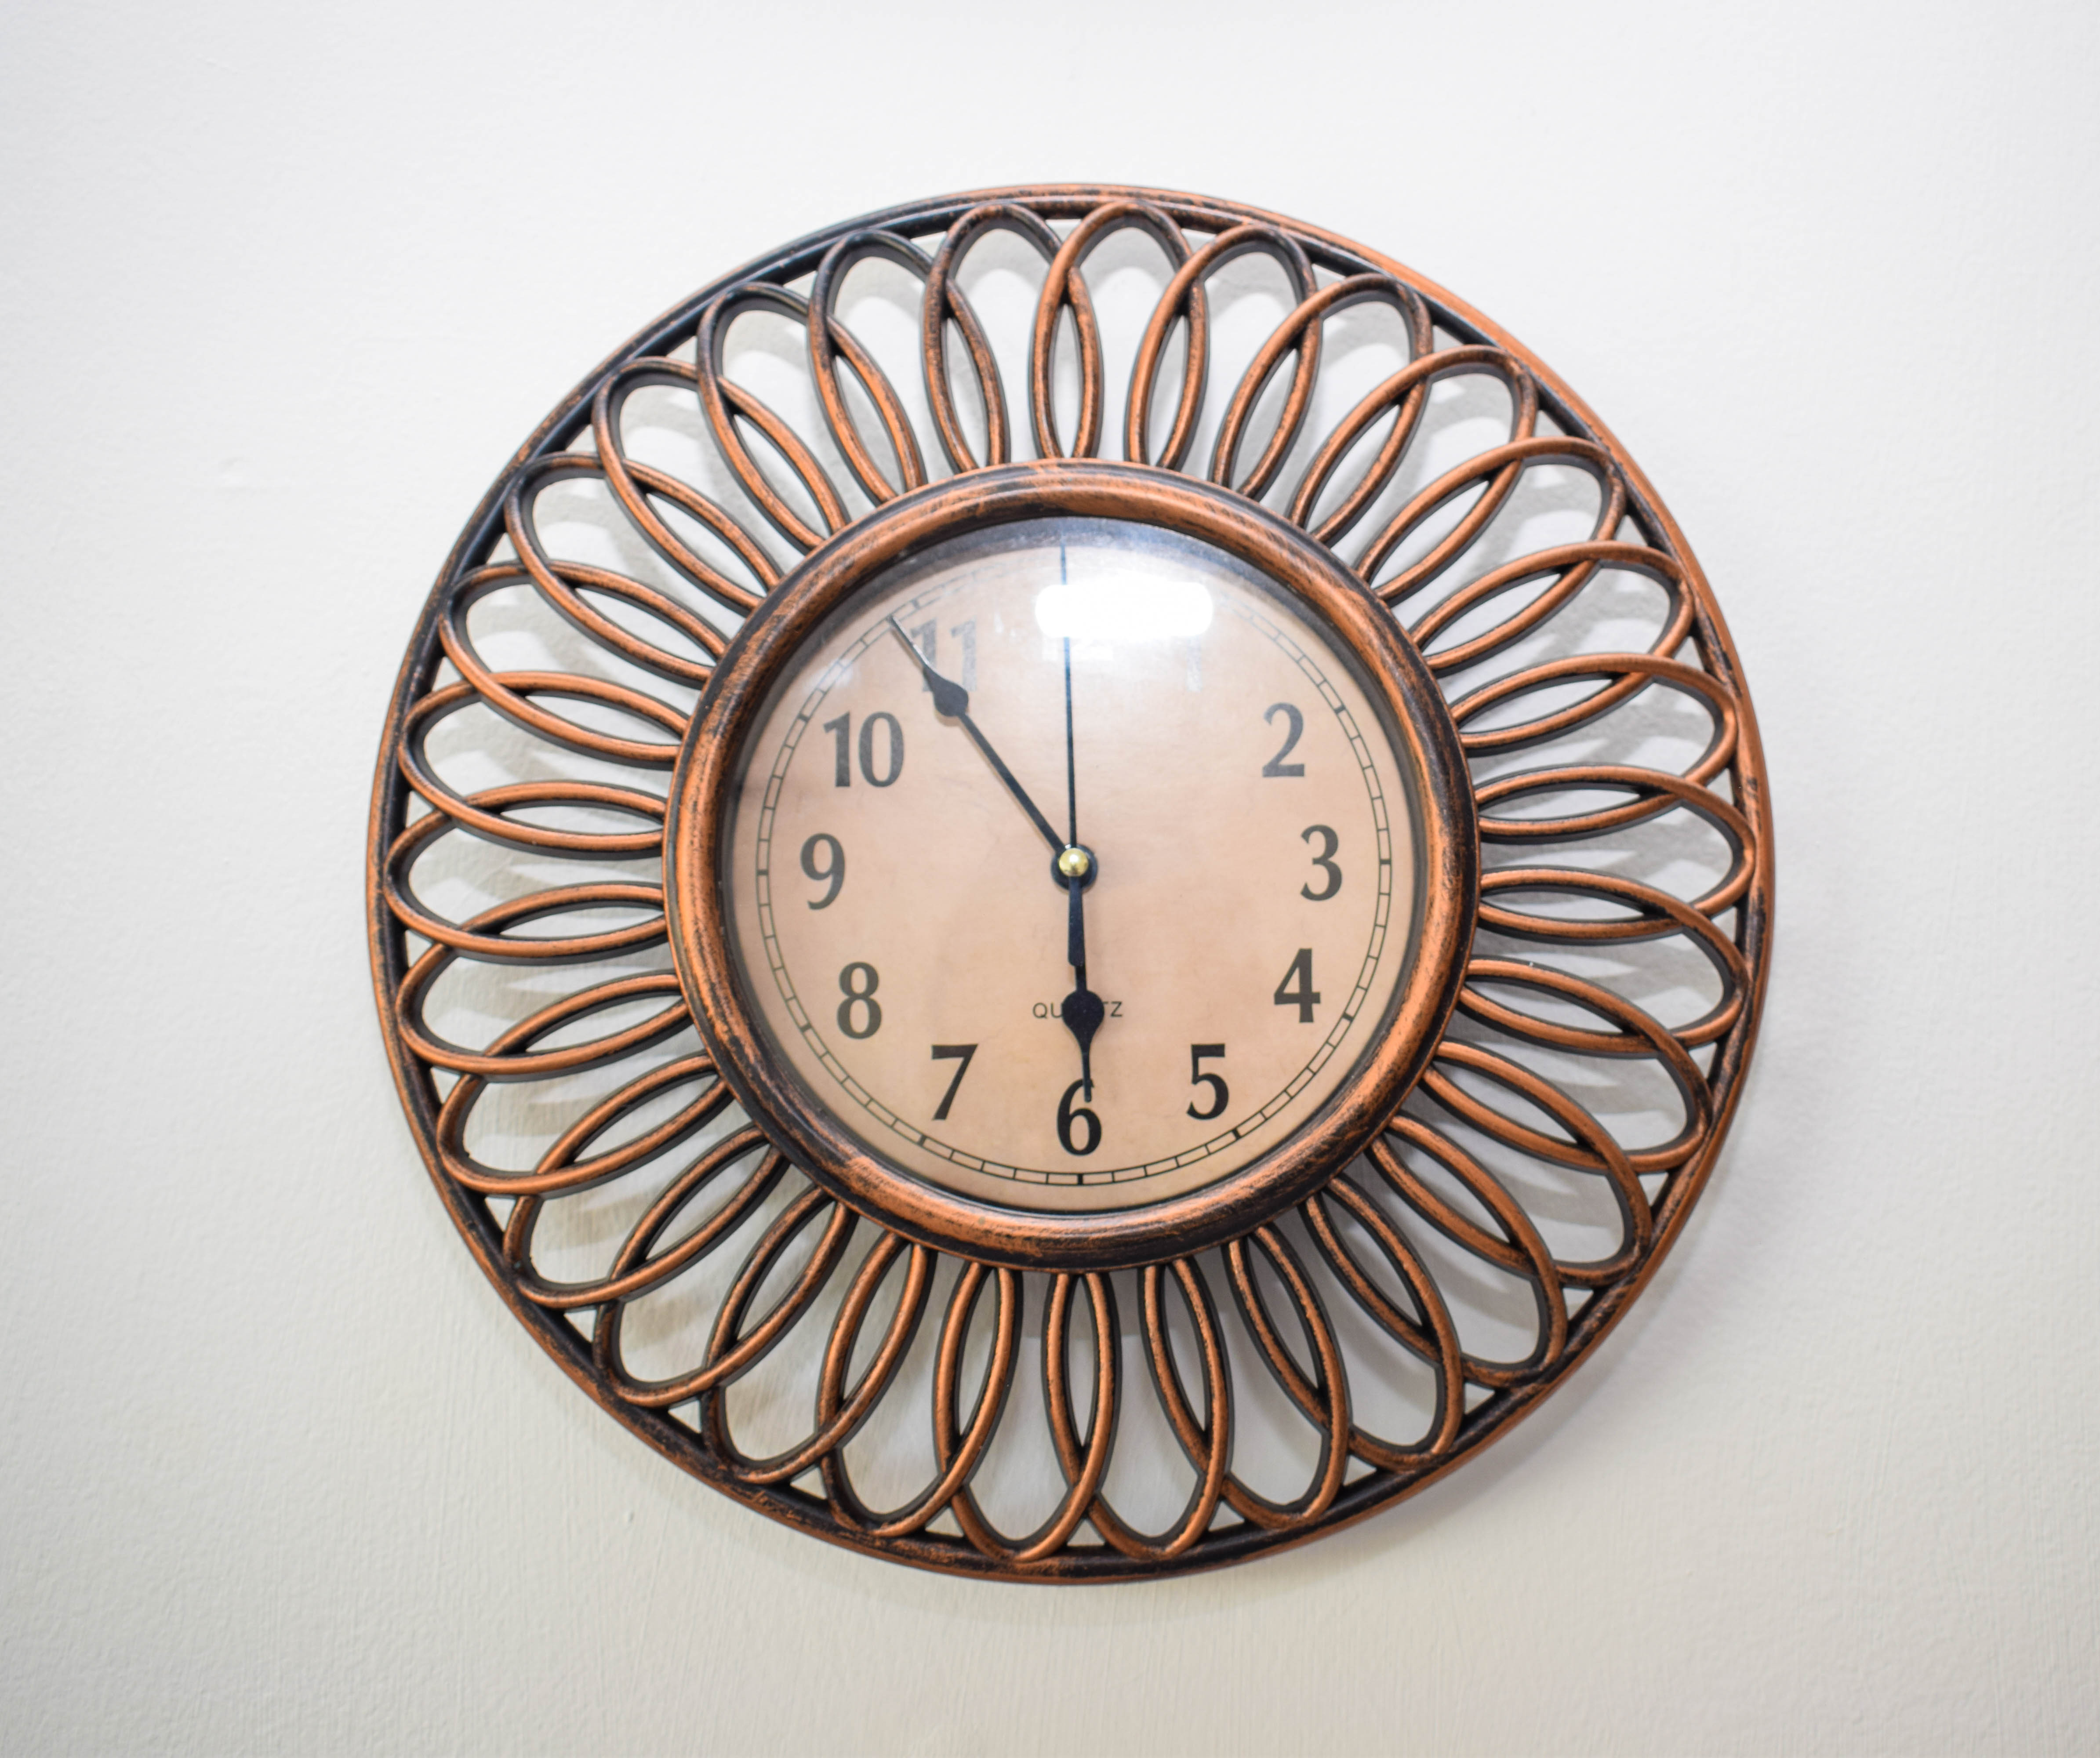
time, copper, clock, metal, home accessories, wall clock